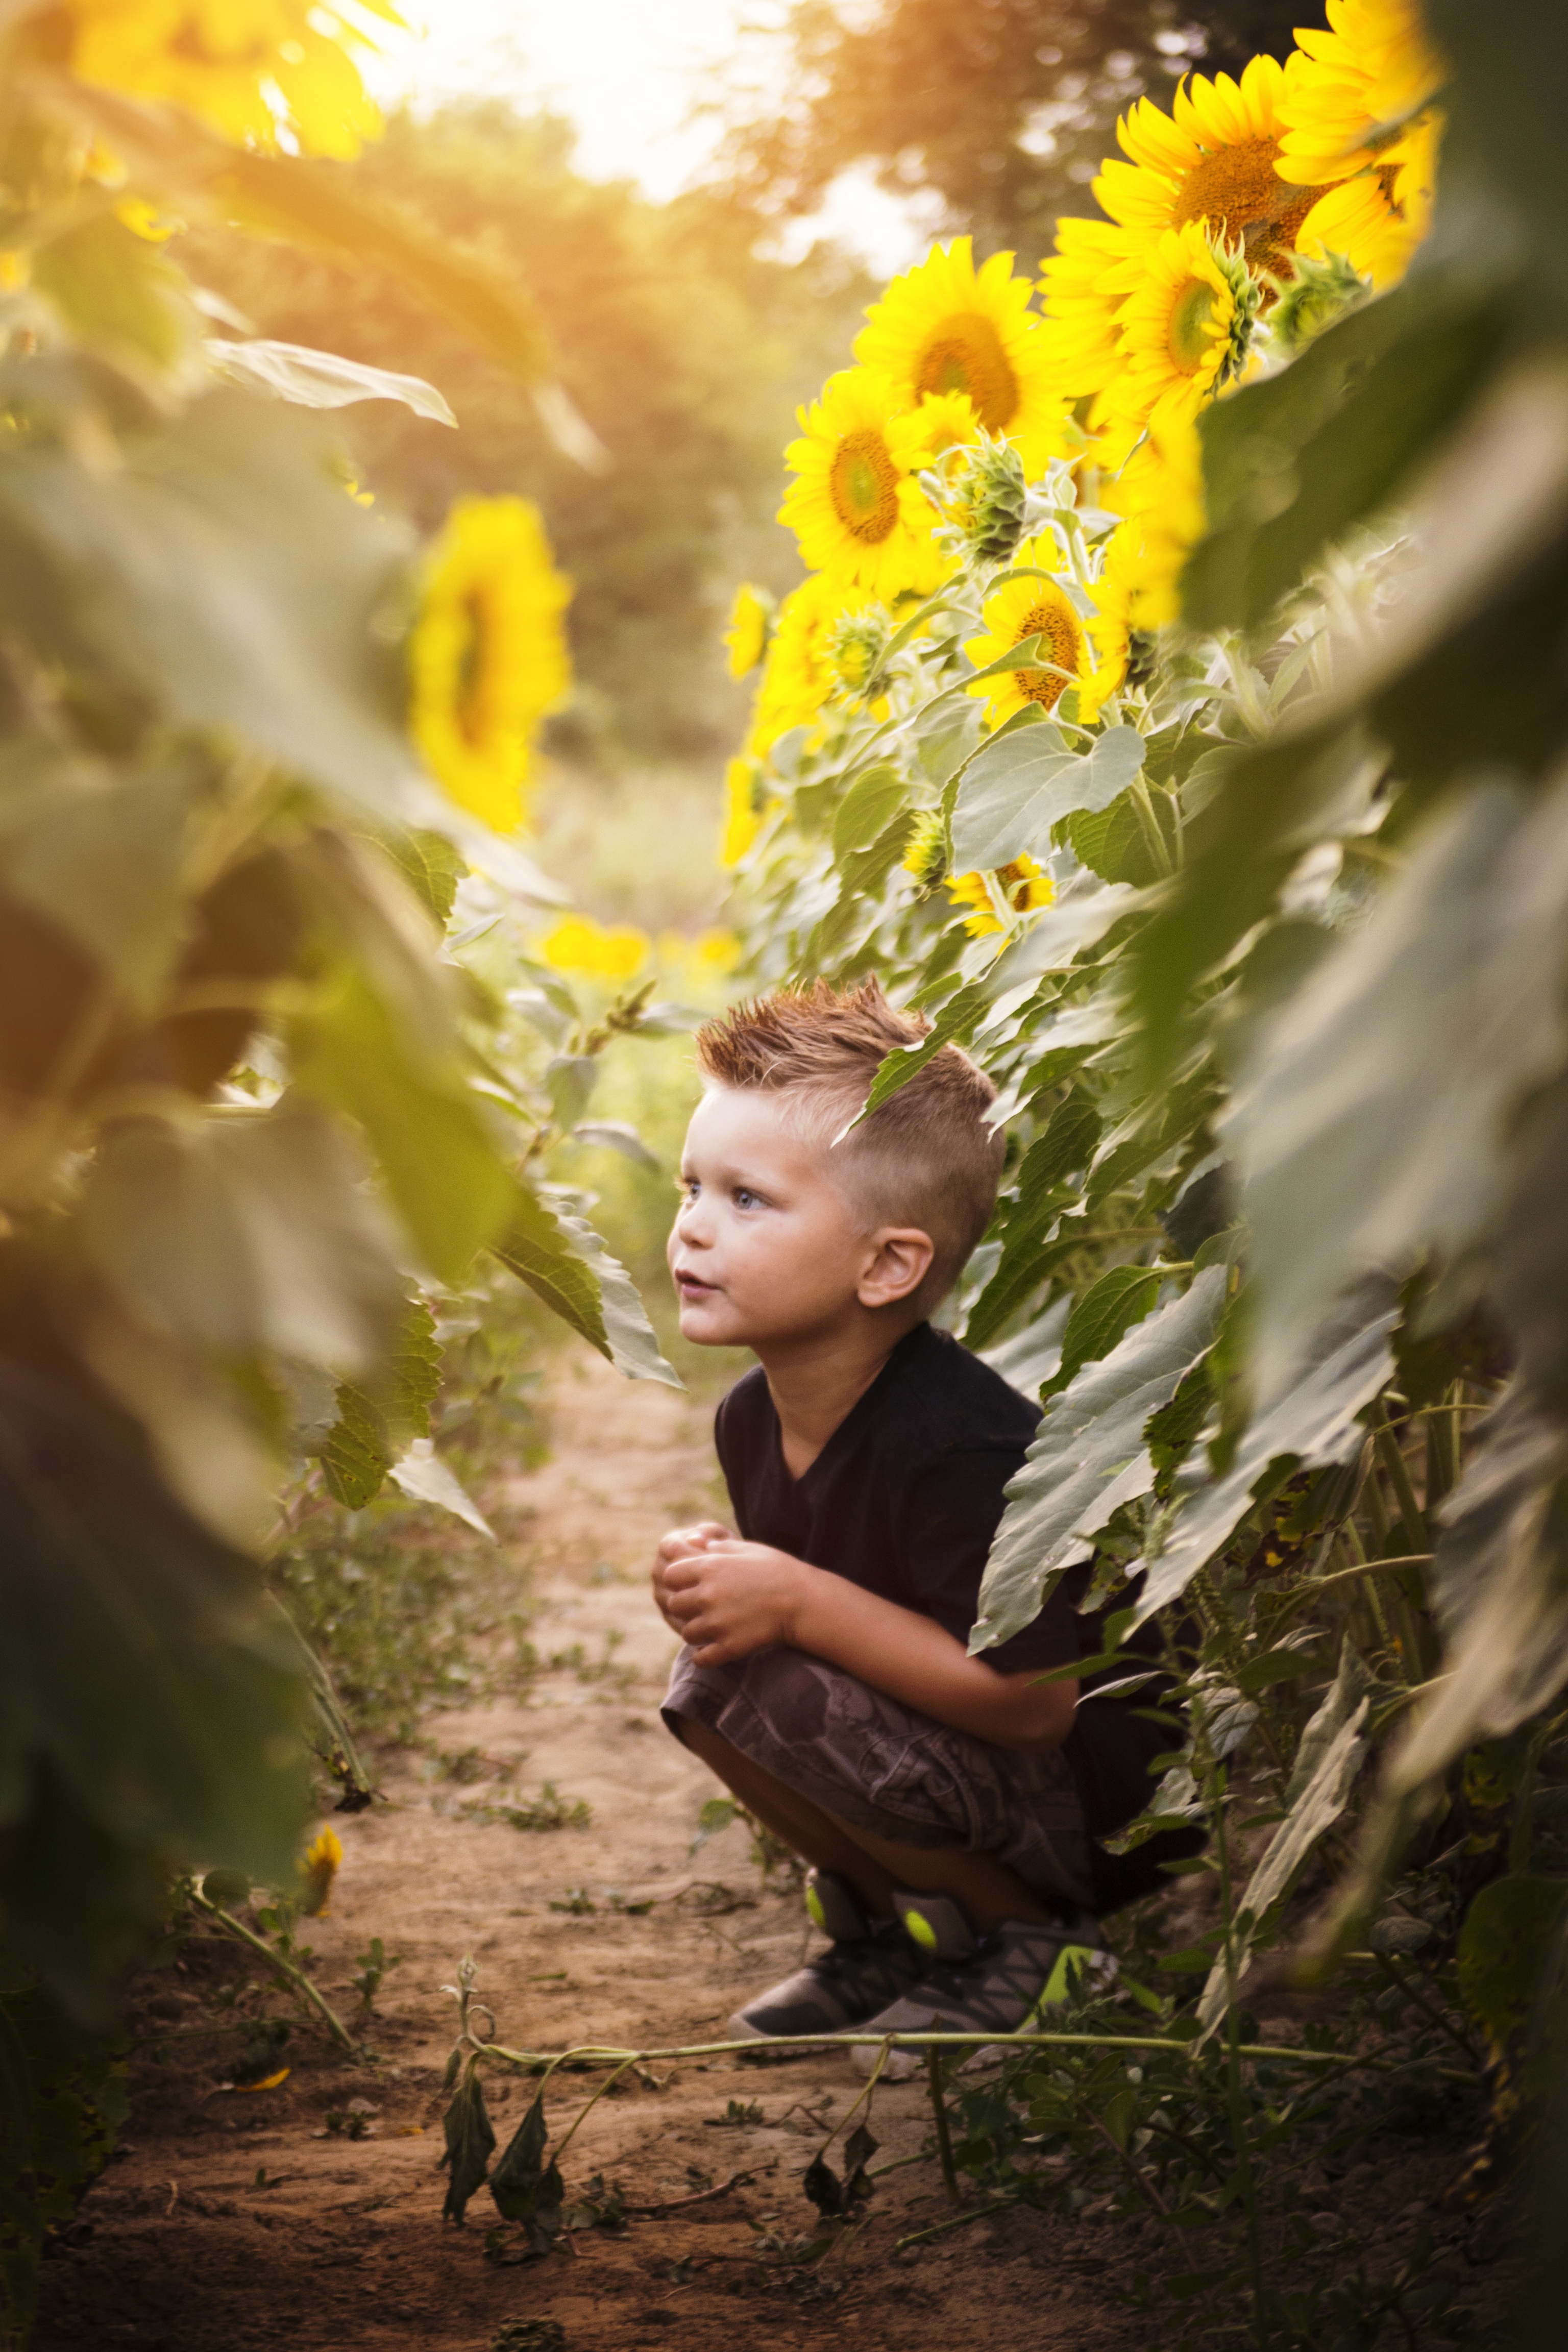
tree, plant, sun, sunset, field, photography, sunlight, flower, boy, kid, summer, spring, autumn, child, playing, yellow, leisure, flora, childhood, season, preschooler, outdoors, sunny, fun, happy, happiness, sunflowers, toddler, photograph, flowering plant, portrait photography, land plant